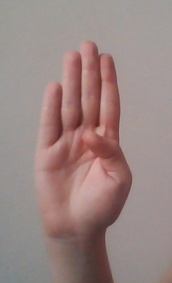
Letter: kaaf